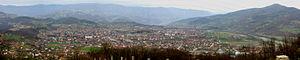
Vue générale de Bajina Bašta, Serbie
Bajina Bašta est une ville et une municipalité situées dans l’ouest de la Serbie dans la vallée de la Drina. Elles font partie du district de Zlatibor. Au recensement de 2011, la ville comptait 9 133 habitants et la municipalité dont elle est le centre 26 043.